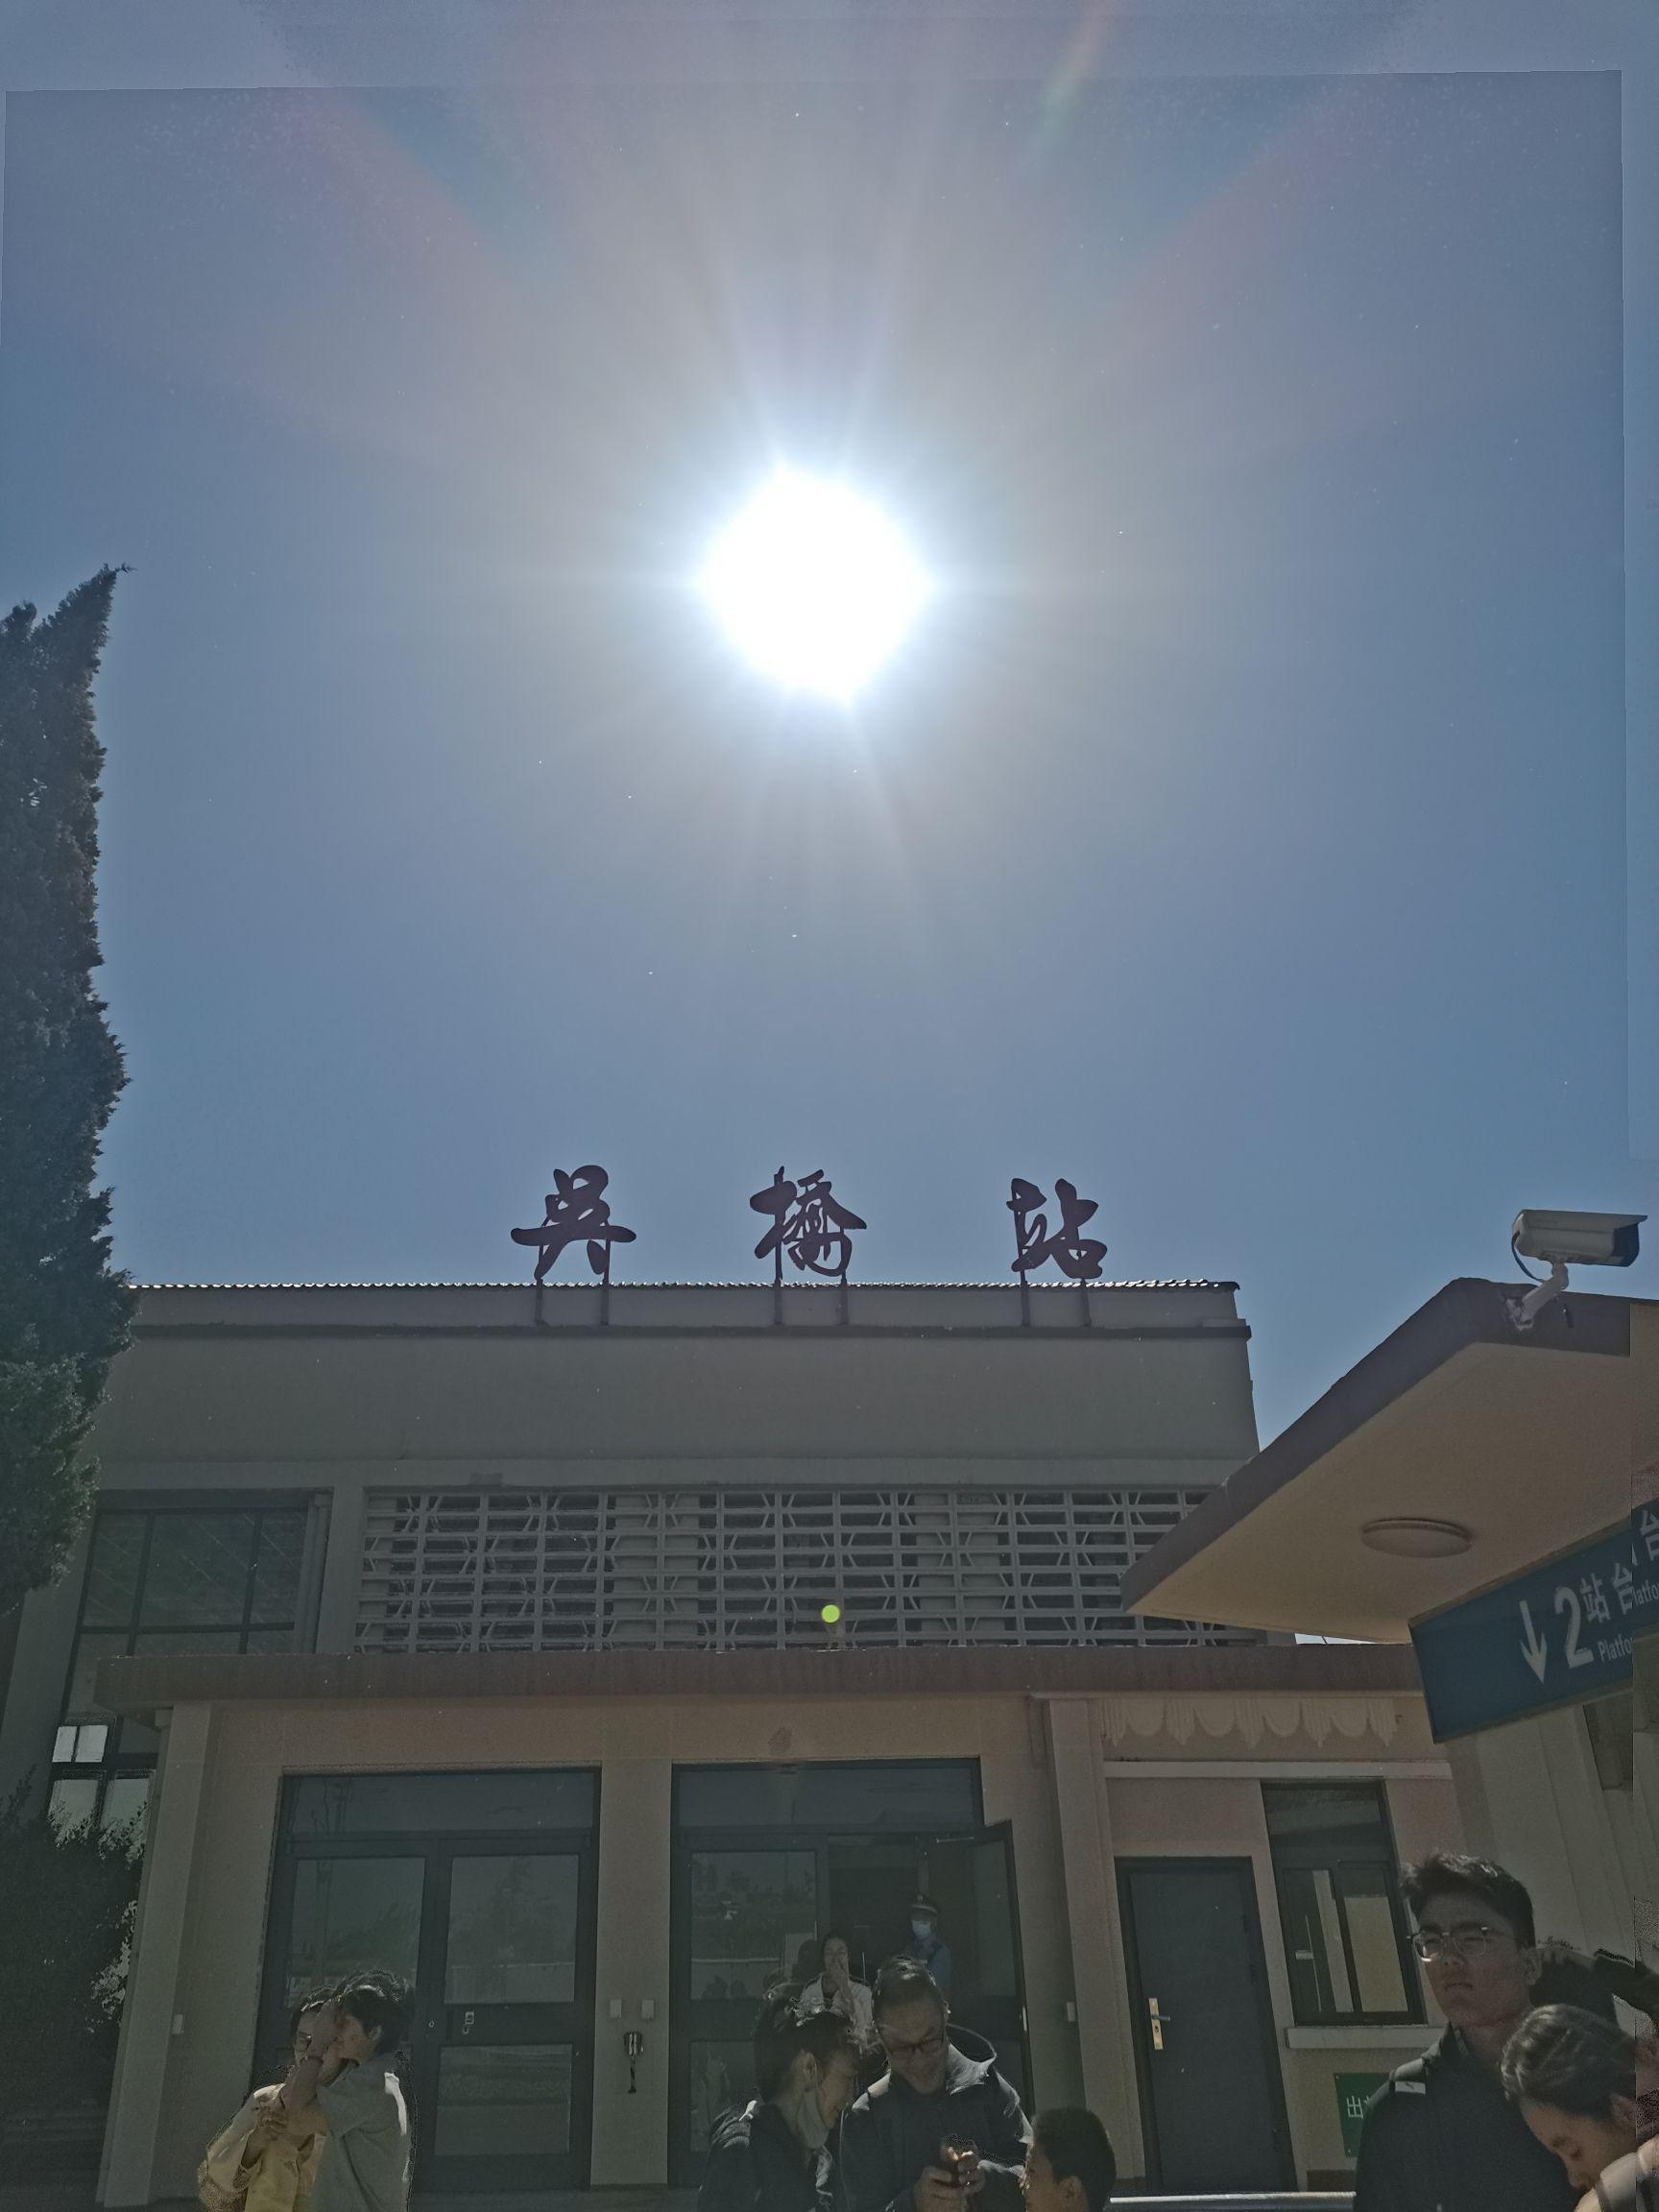
地标名称：吴桥站
所在城市：沧州市·吴桥县